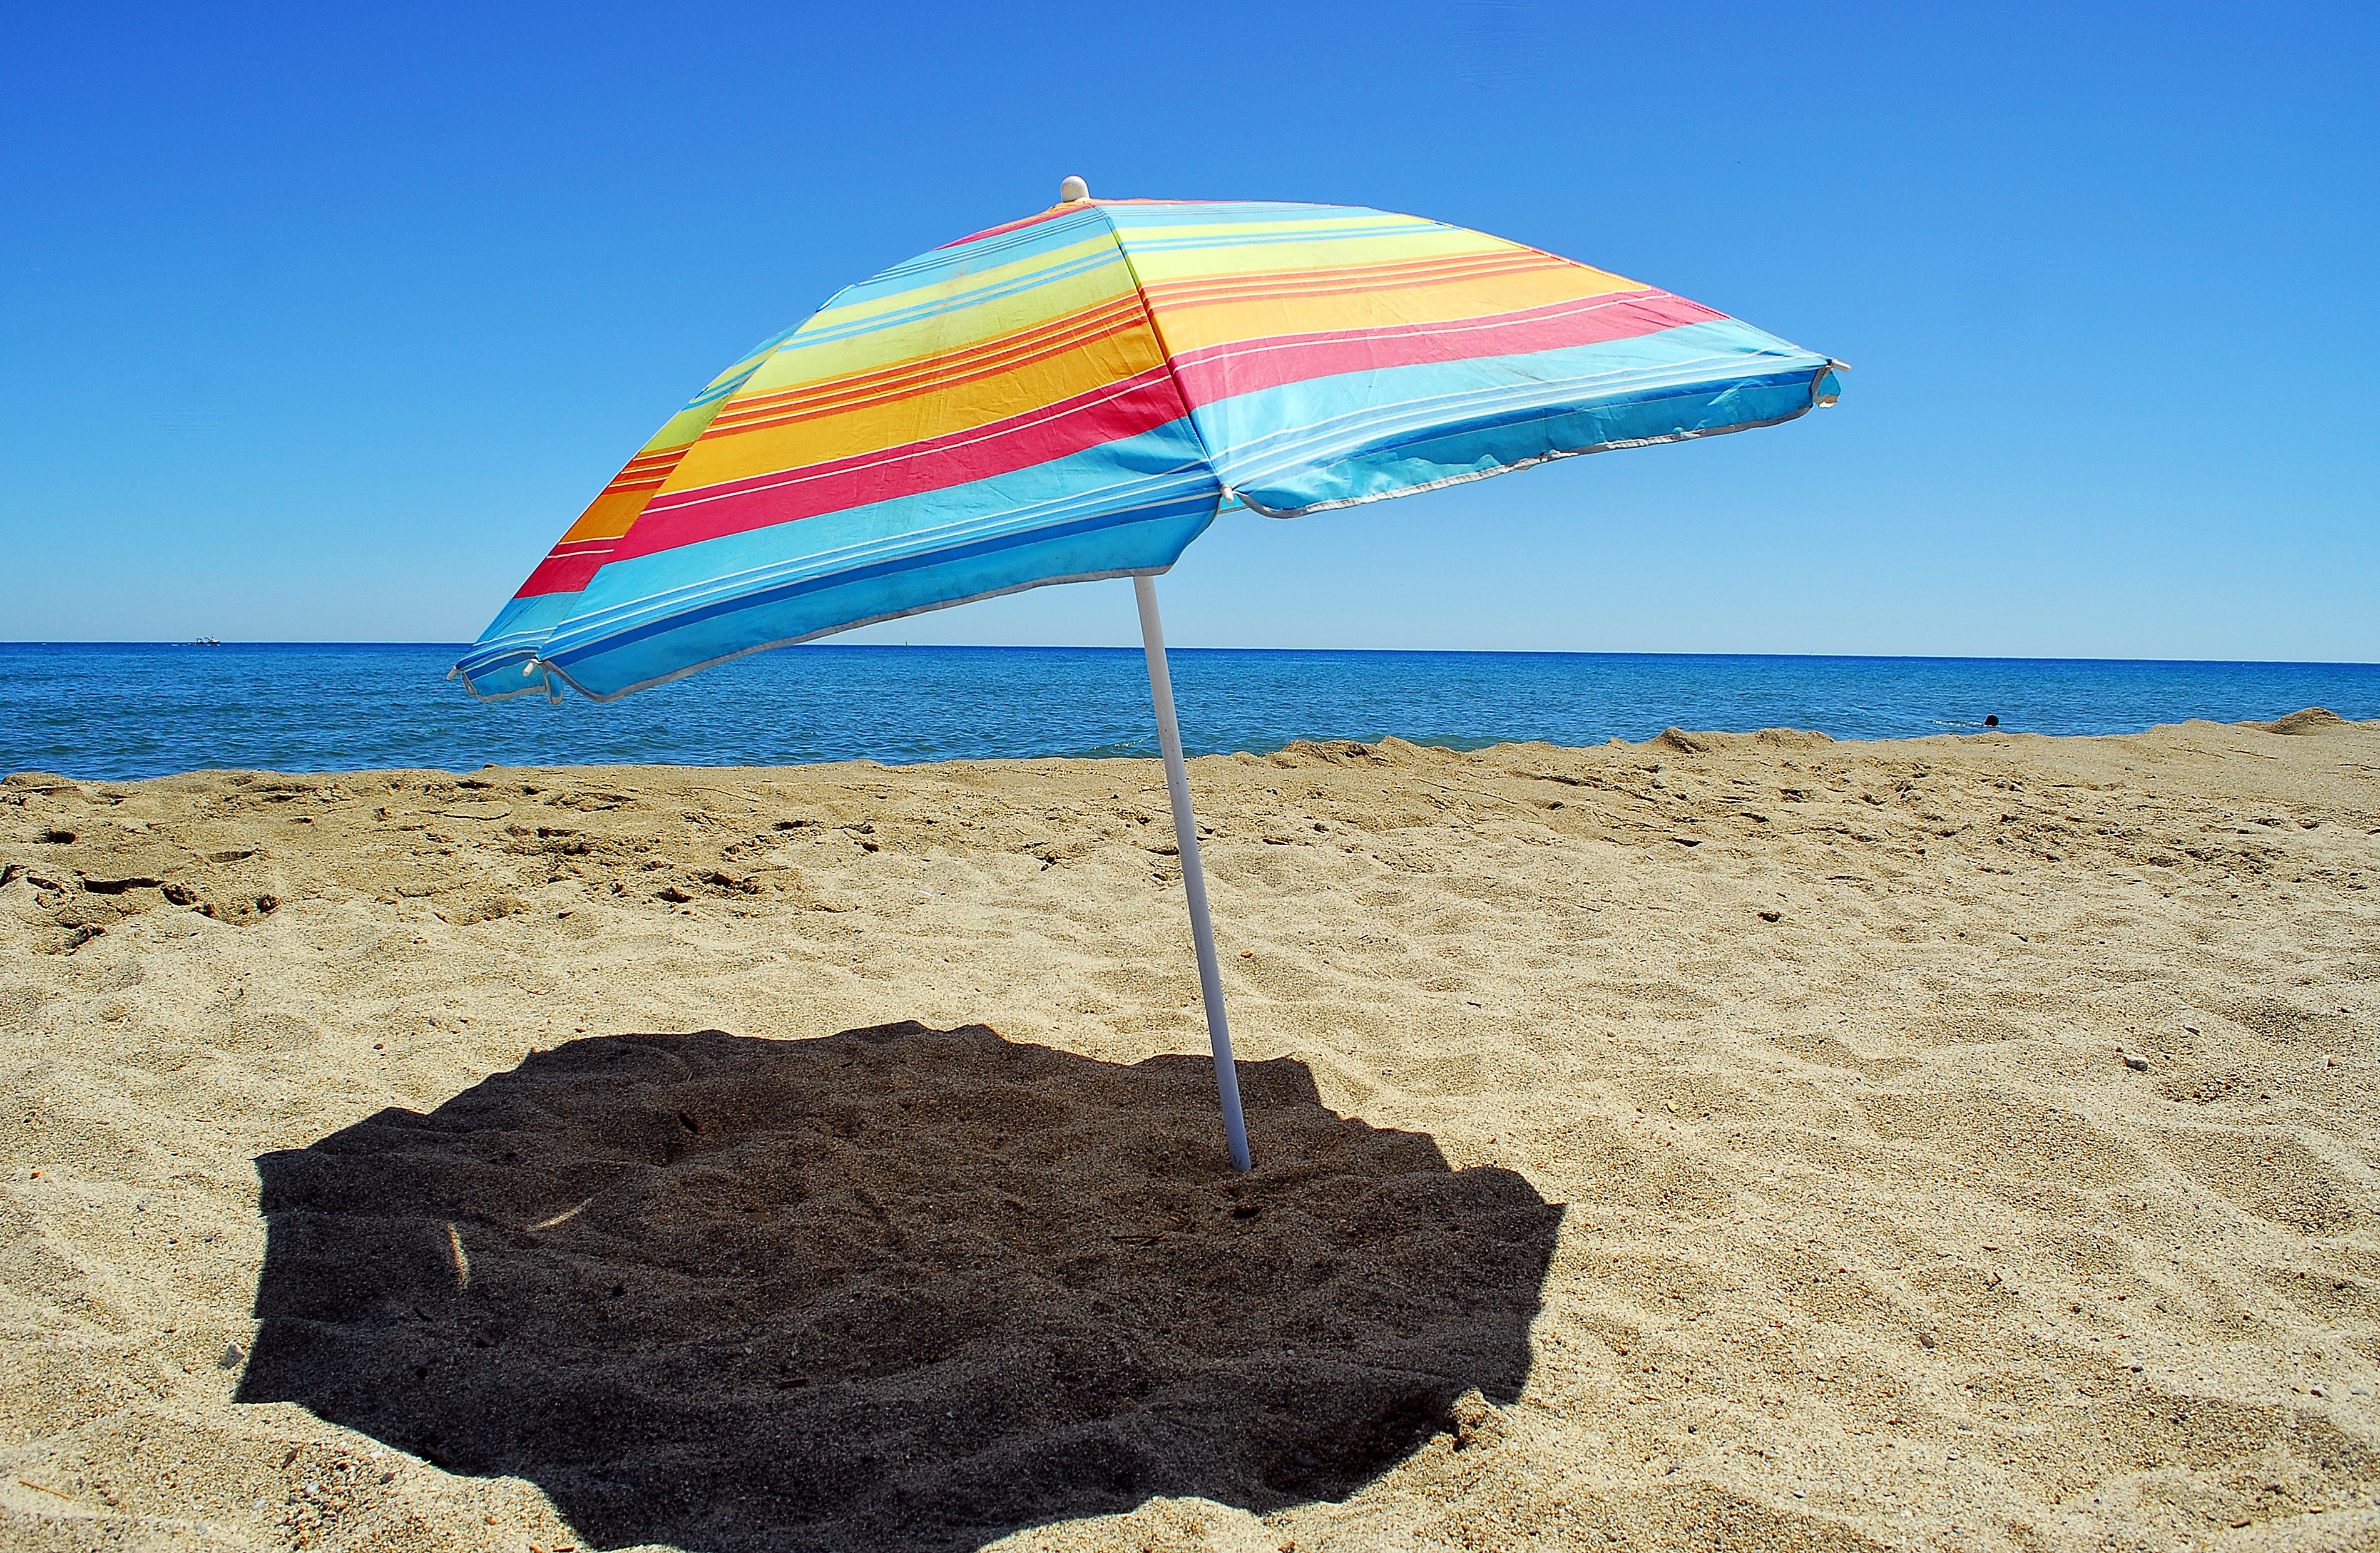
beach, sea, coast, sand, ocean, wing, sun, wind, umbrella, holiday, blue sky, holidays, hot, parasol, idyll, sand beach, sun umbrella, fashion accessory